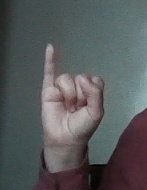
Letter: meem